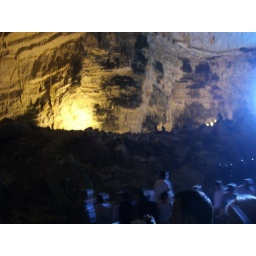
This is the roof of the mountain that fell in the lake